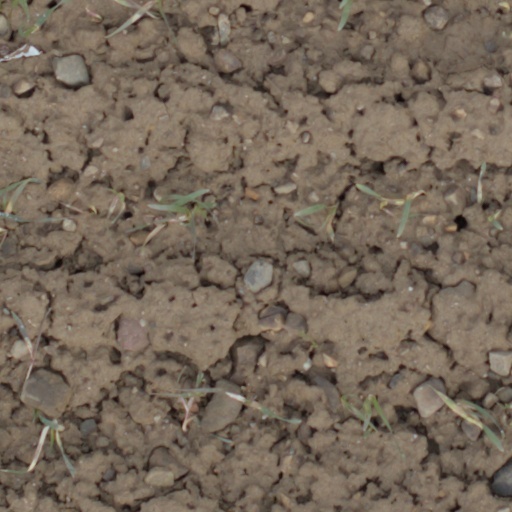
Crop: wheat